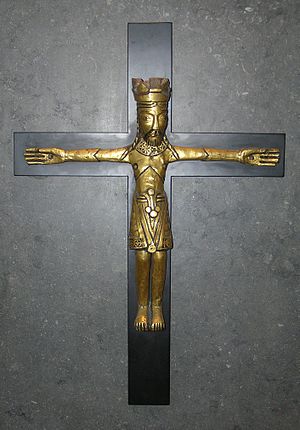
Gammel Åby Kirke
Krucifikset fra Gammel Åby Kirke ca. 1050-1100 er et af de tidligste kristne klenodier. Det er kun i Norden, at man kender Jesus-figurer med kongekrone.
Krucifis fra Åby ved Århus fra tiden 1050-1100
"Gammel Åby Kirke ligger på Åby Kirkevej i Åby sogn i Hasle Herred i Århus Amt. Kirken ligger i den del af sognet, som kaldes ""Gammel Åby"". Bygningen er opført 1872-73, da en restaurering af den gamle sognekirke ikke var gennemførlig. Den er opført efter tegninger af kgl. bygningsinspektør V.Th. Walther i romansk stil med italiensk præg. Murværket består af bånd med gule og røde mursten og bygningen fremtræder som en traditionel, dansk landsbykirke med apsis, kor, skib og tårn. Kirkerummet er meget enkelt med malet træloft og ganske få prydgenstande.